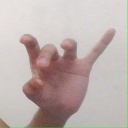
अक्षर: ओ